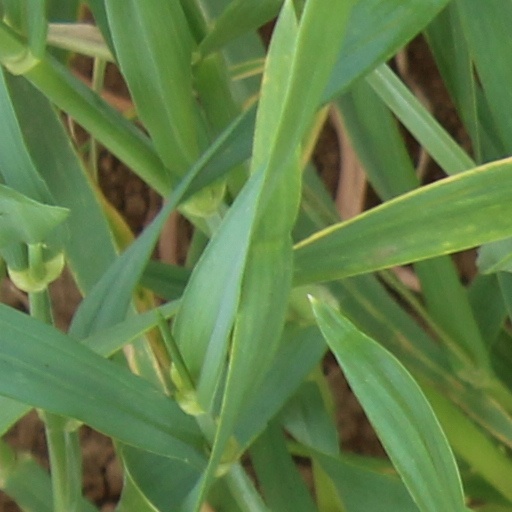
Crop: wheat